Jordan Ju

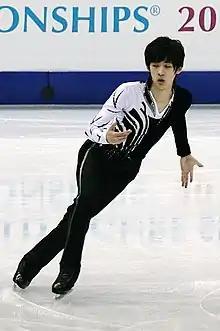
Jordan Ju in 2012.

Jordan Ju (born May 29, 1995) is a Chinese Taipei figure skater. He is a two-time national champion.